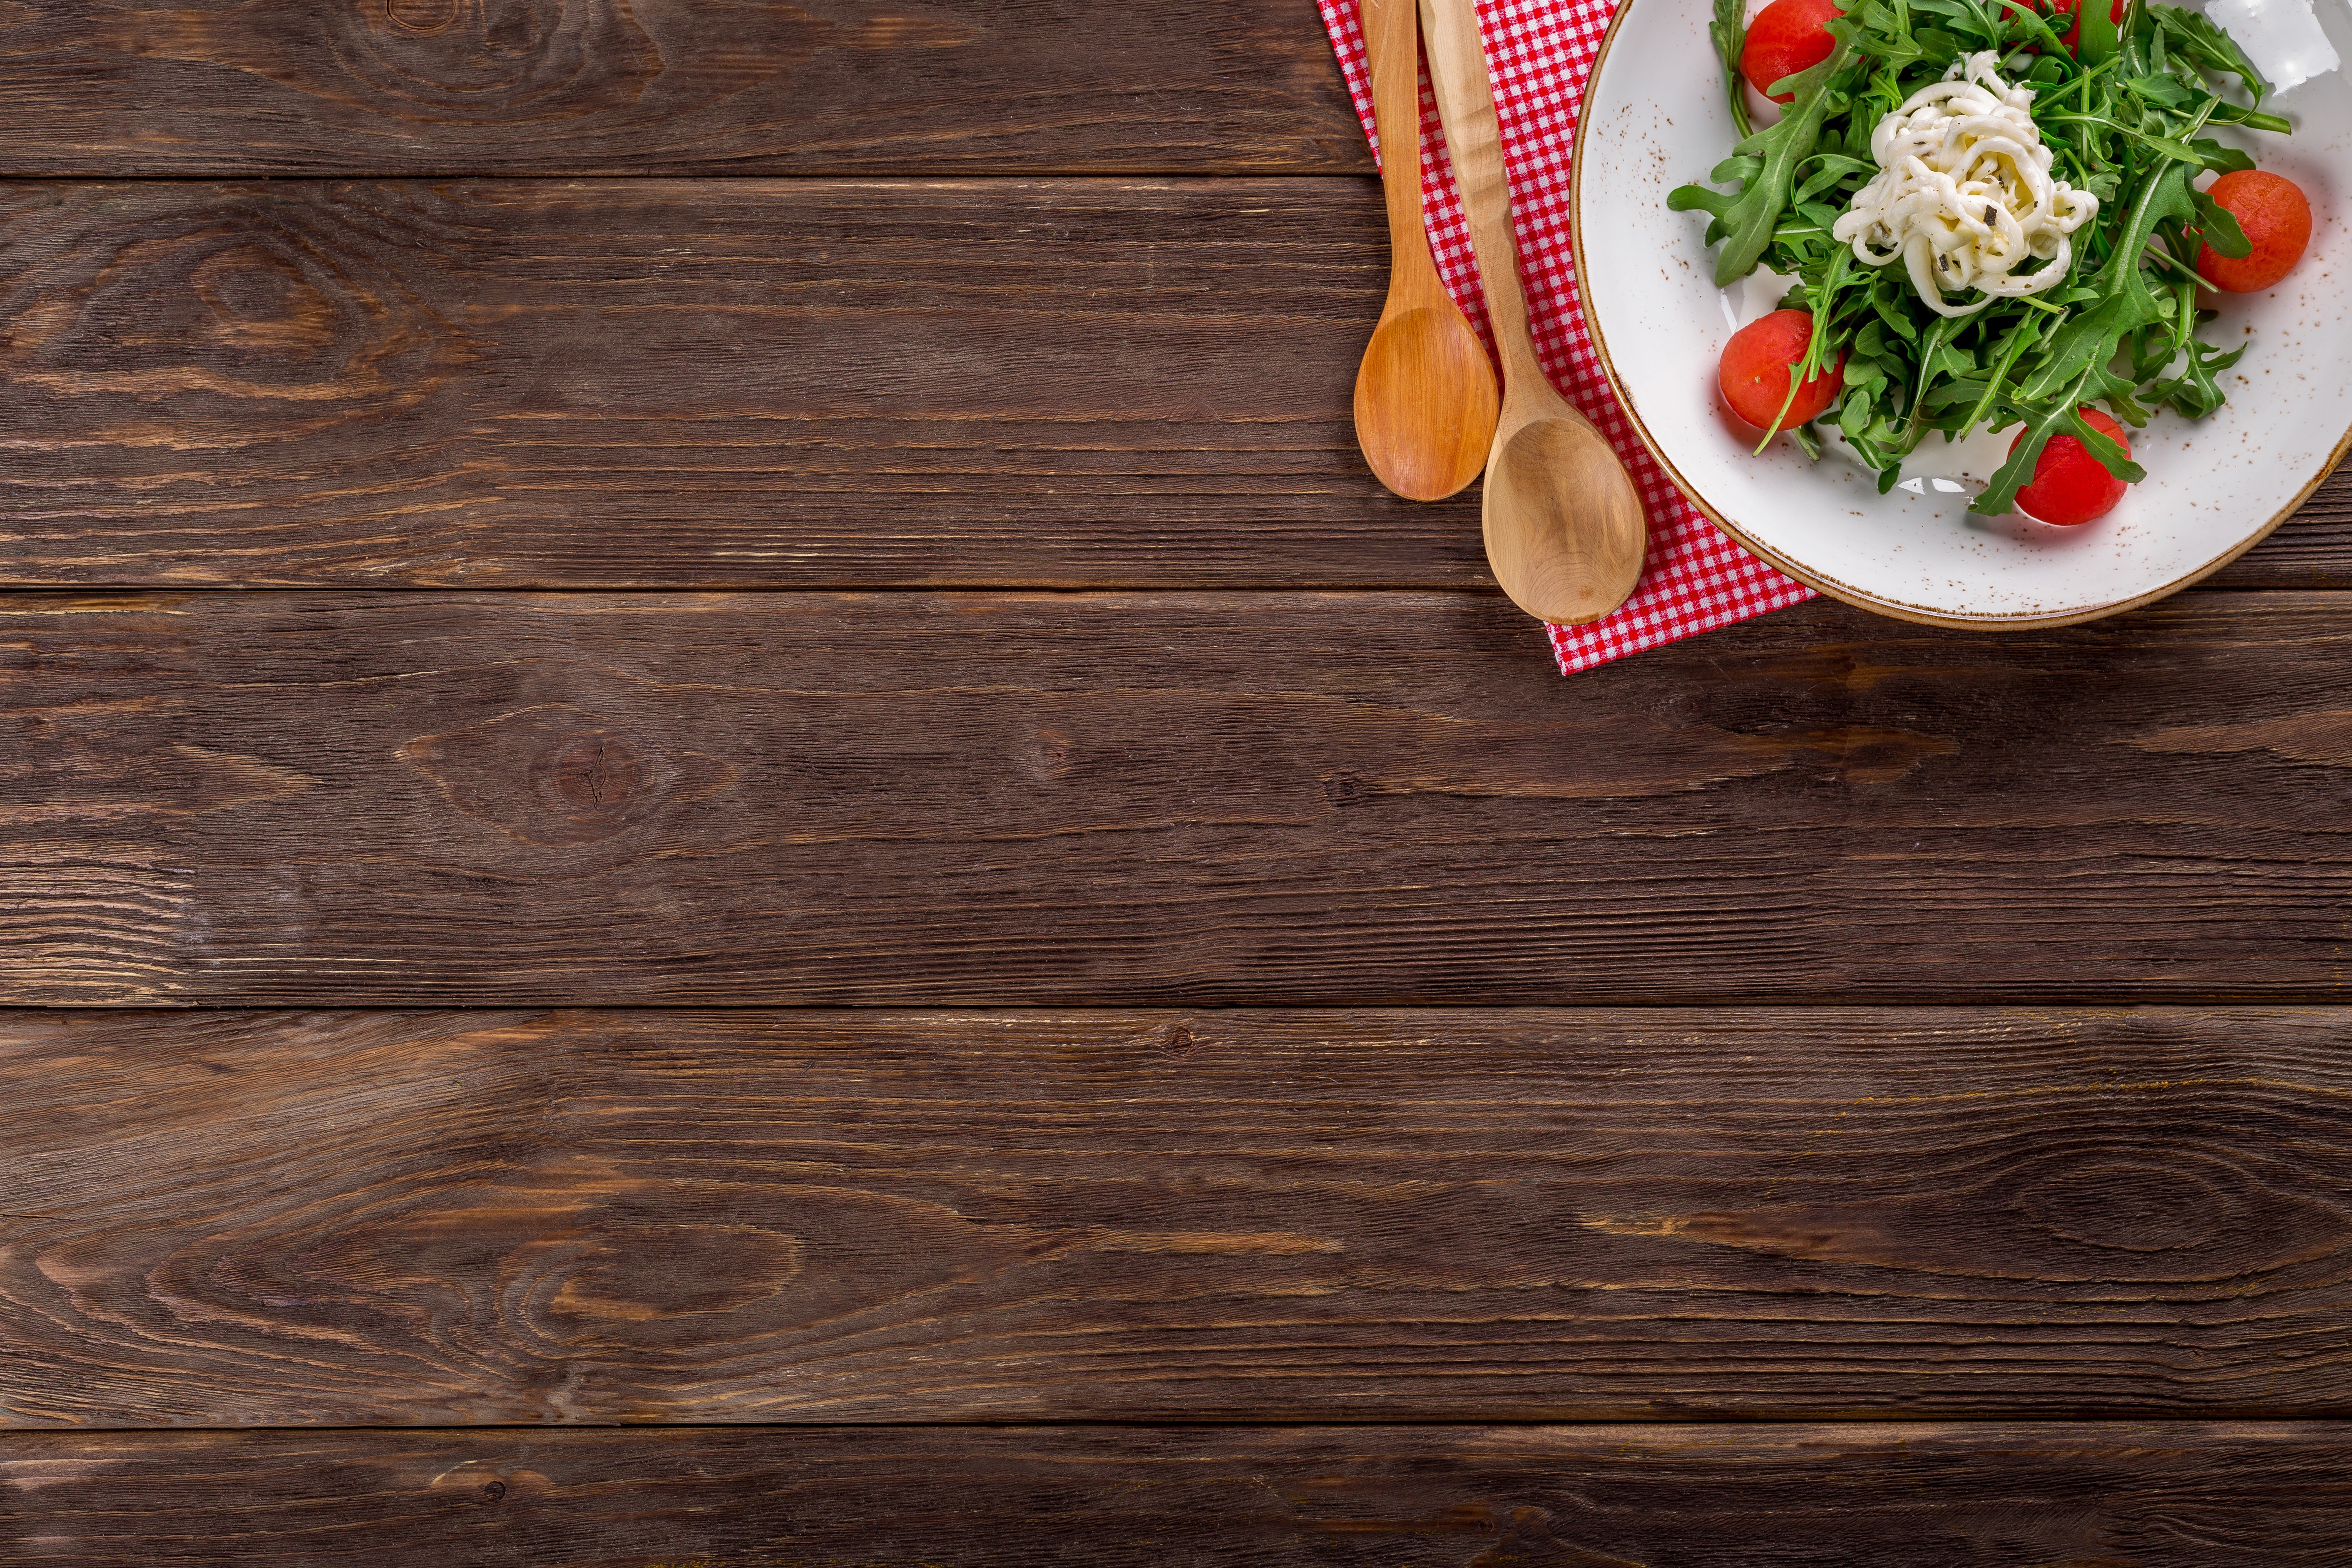
background, food, tasty, olives, wooden background, cooking, plate, kitchen, gourmet, nutrition, dish, delicious, appetizer, gastronomy, dinner, salt, pepper, table, spices, spoons, tomatoes, greens, cheese